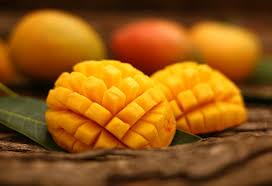
Label: Mango